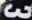
Number: 3